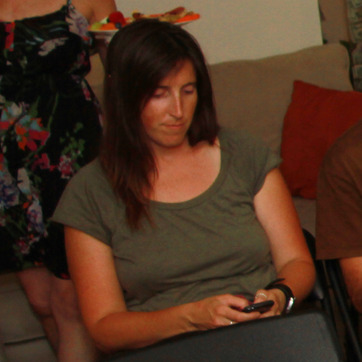
Material: skin